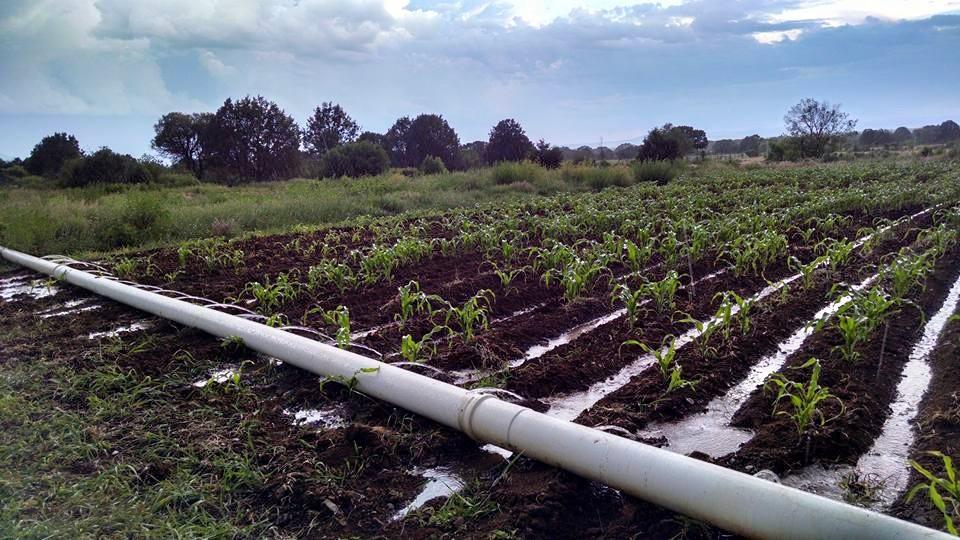
Hii ni shamba ambalo limepandwa mmea wa mahindi, na inanyunyiziwa maji kutoka kwa mfereji ambao, umetobolewa shimo katika, kila laini ambayo kumepandwa mahindi.